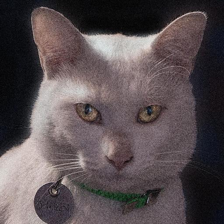
Label: animals